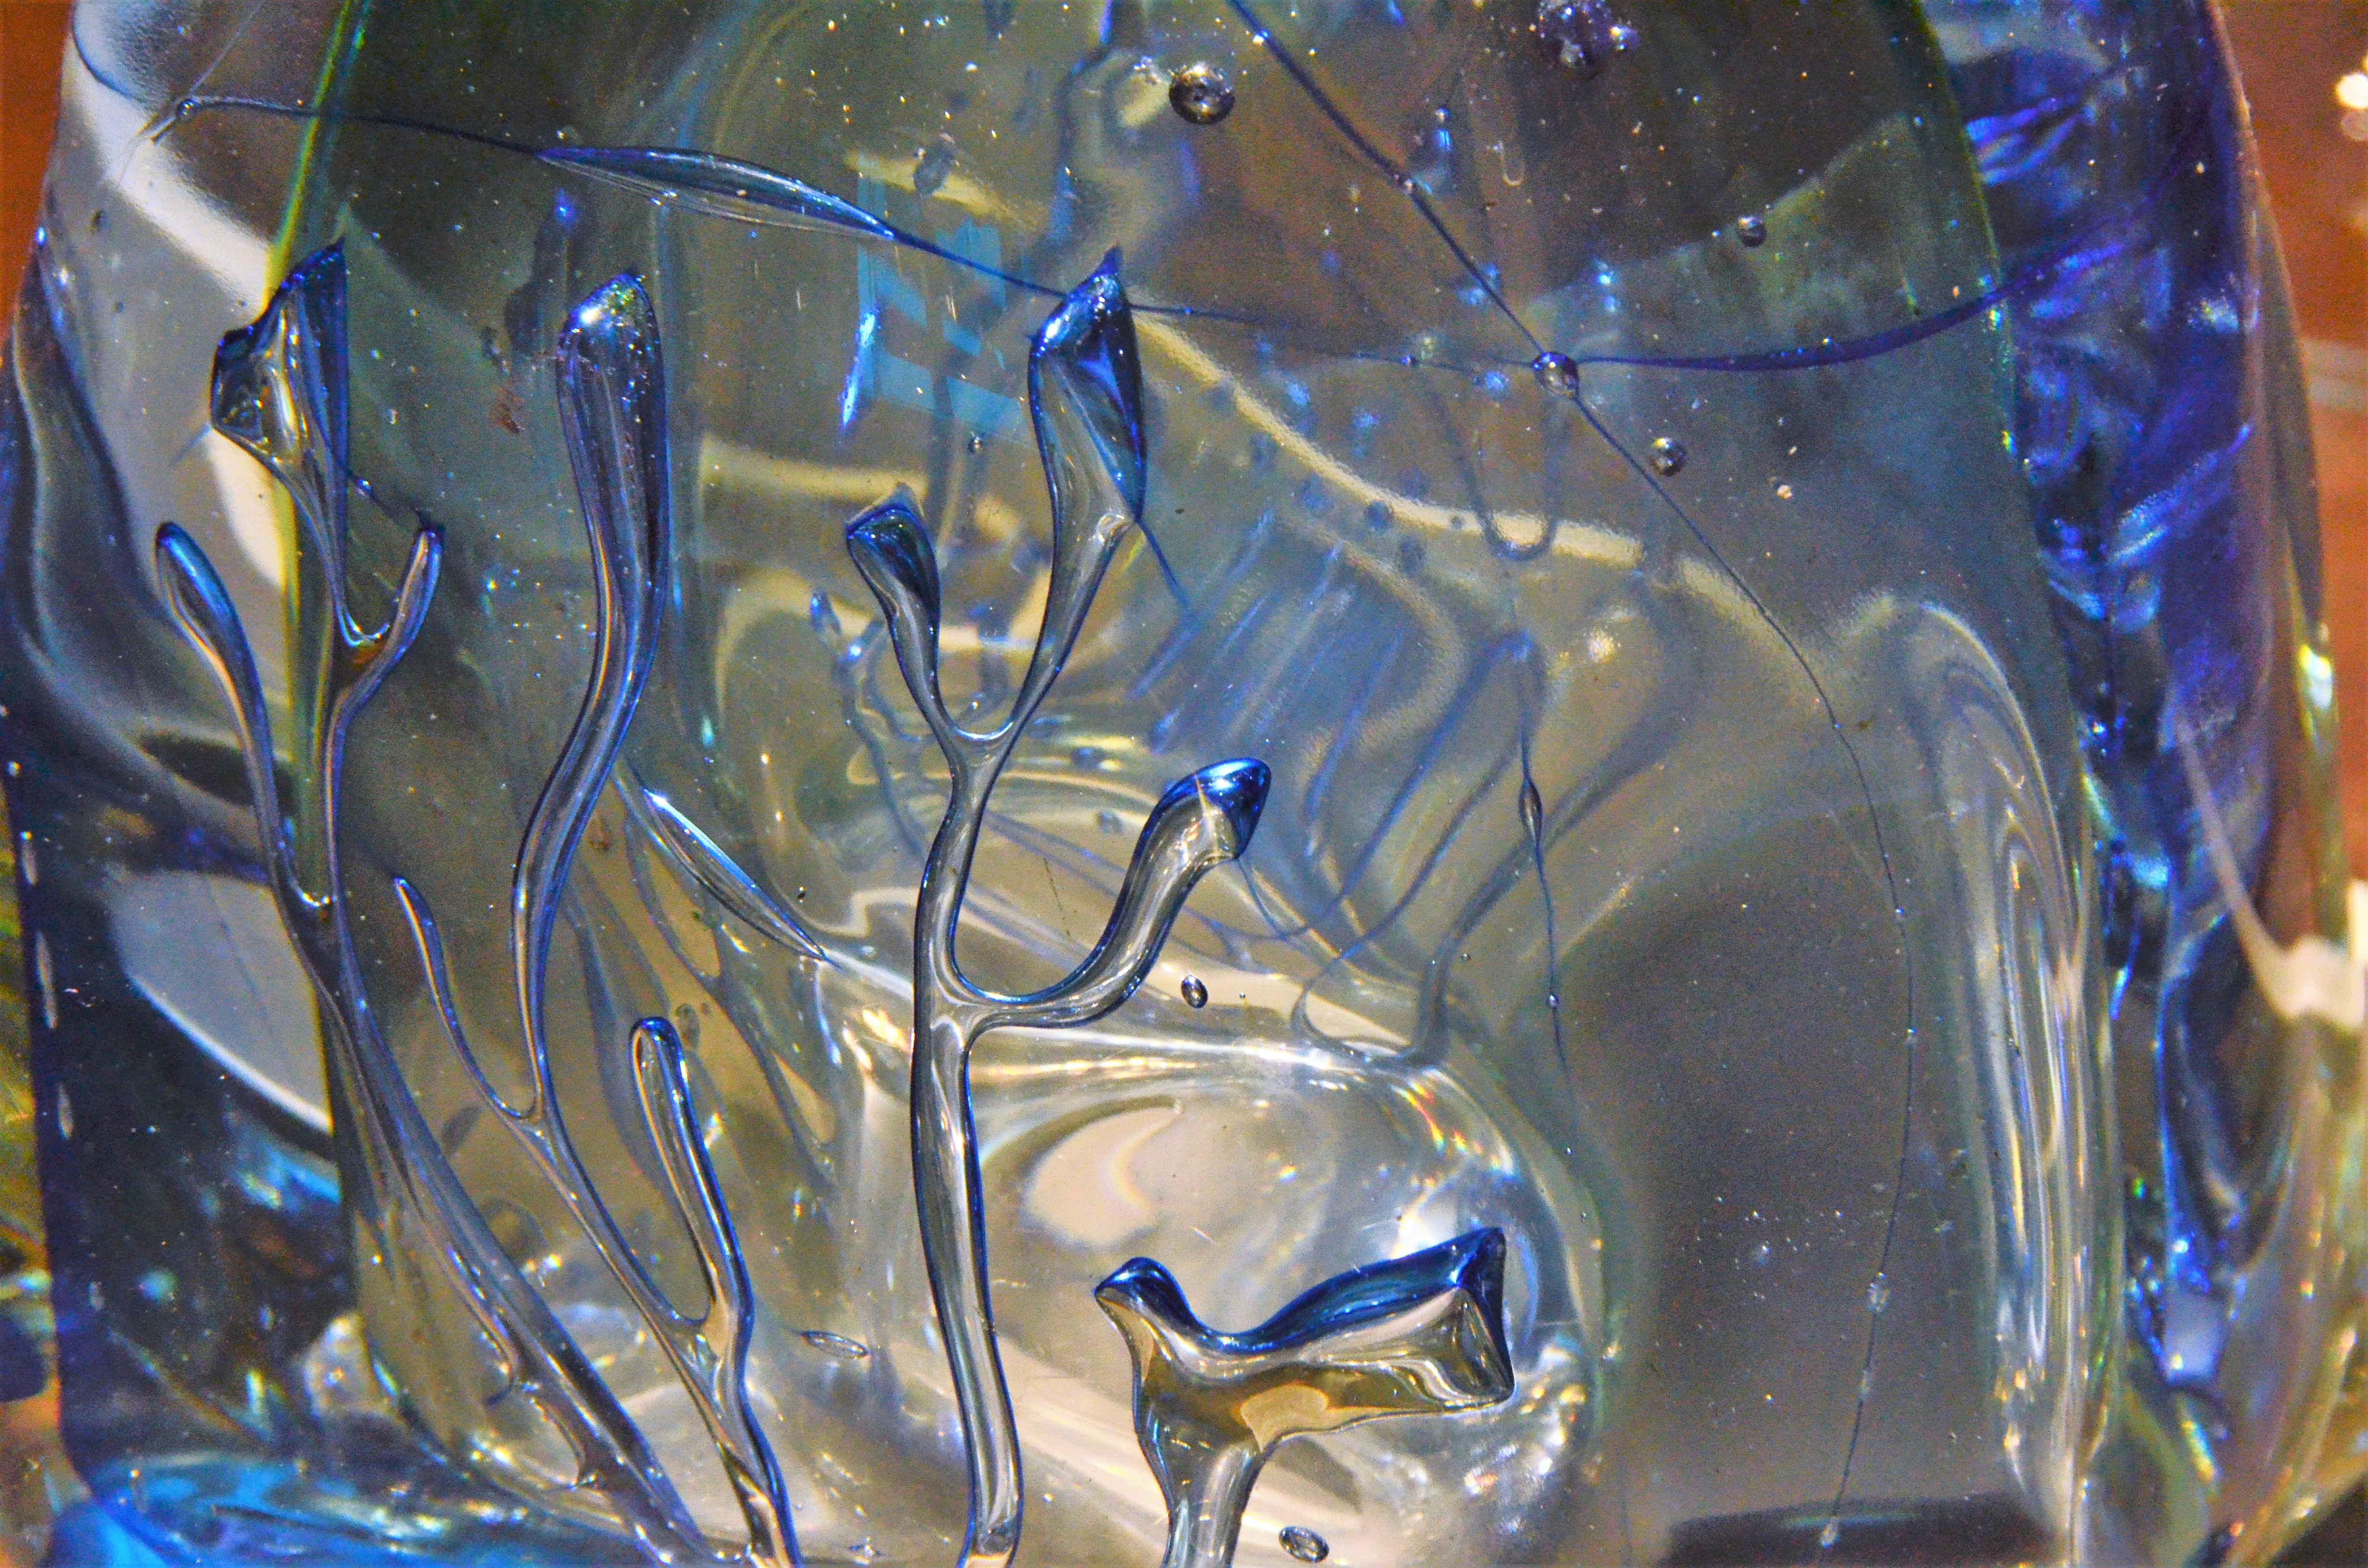
water, abstract, glass, decoration, reflection, biology, blue, fish, background, macro photography, liquid bubble, marine biology